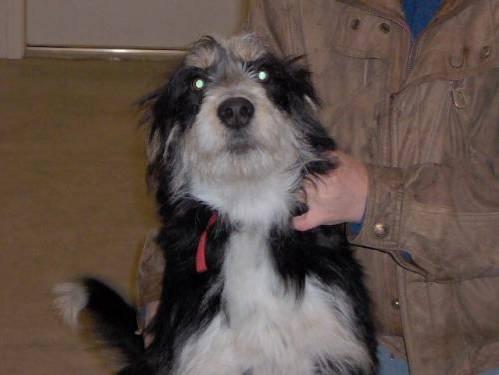
dog